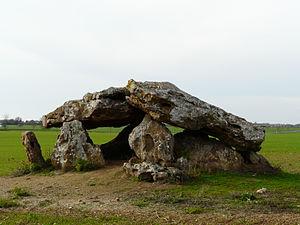
Dolmen la Pierre-Levée, Neuville-de-Poitou, Vienne, France
Cet article recense les monuments historiques français classés en 1900.
Neuville-de-Poitou est une commune du Centre-Ouest de la France, située dans le département de la Vienne en région Nouvelle-Aquitaine. Depuis 2017, elle est le siège de la Communauté de communes du Haut-Poitou comprenant 27 communes dont Mirebeau et Vouillé.
Cet article présente la liste des sites mégalithiques de la Vienne, en France.
La Pierre-levée de Mavaux est un dolmen situé sur le territoire de la commune de Neuville-de-Poitou, dans le département de la Vienne.